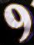
Number: 9